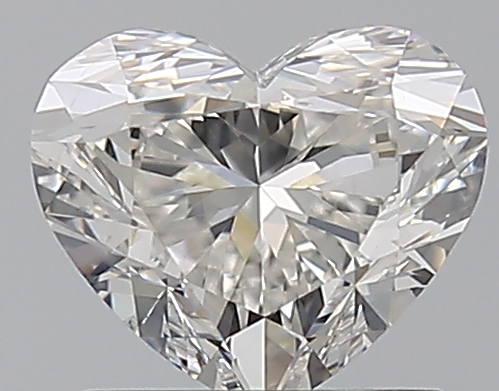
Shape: heart
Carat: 1
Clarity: VS2
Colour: F
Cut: EX
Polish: EX
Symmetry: EX
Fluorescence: N
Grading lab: GIA
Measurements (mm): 5.84 x 6.86 x 4.12